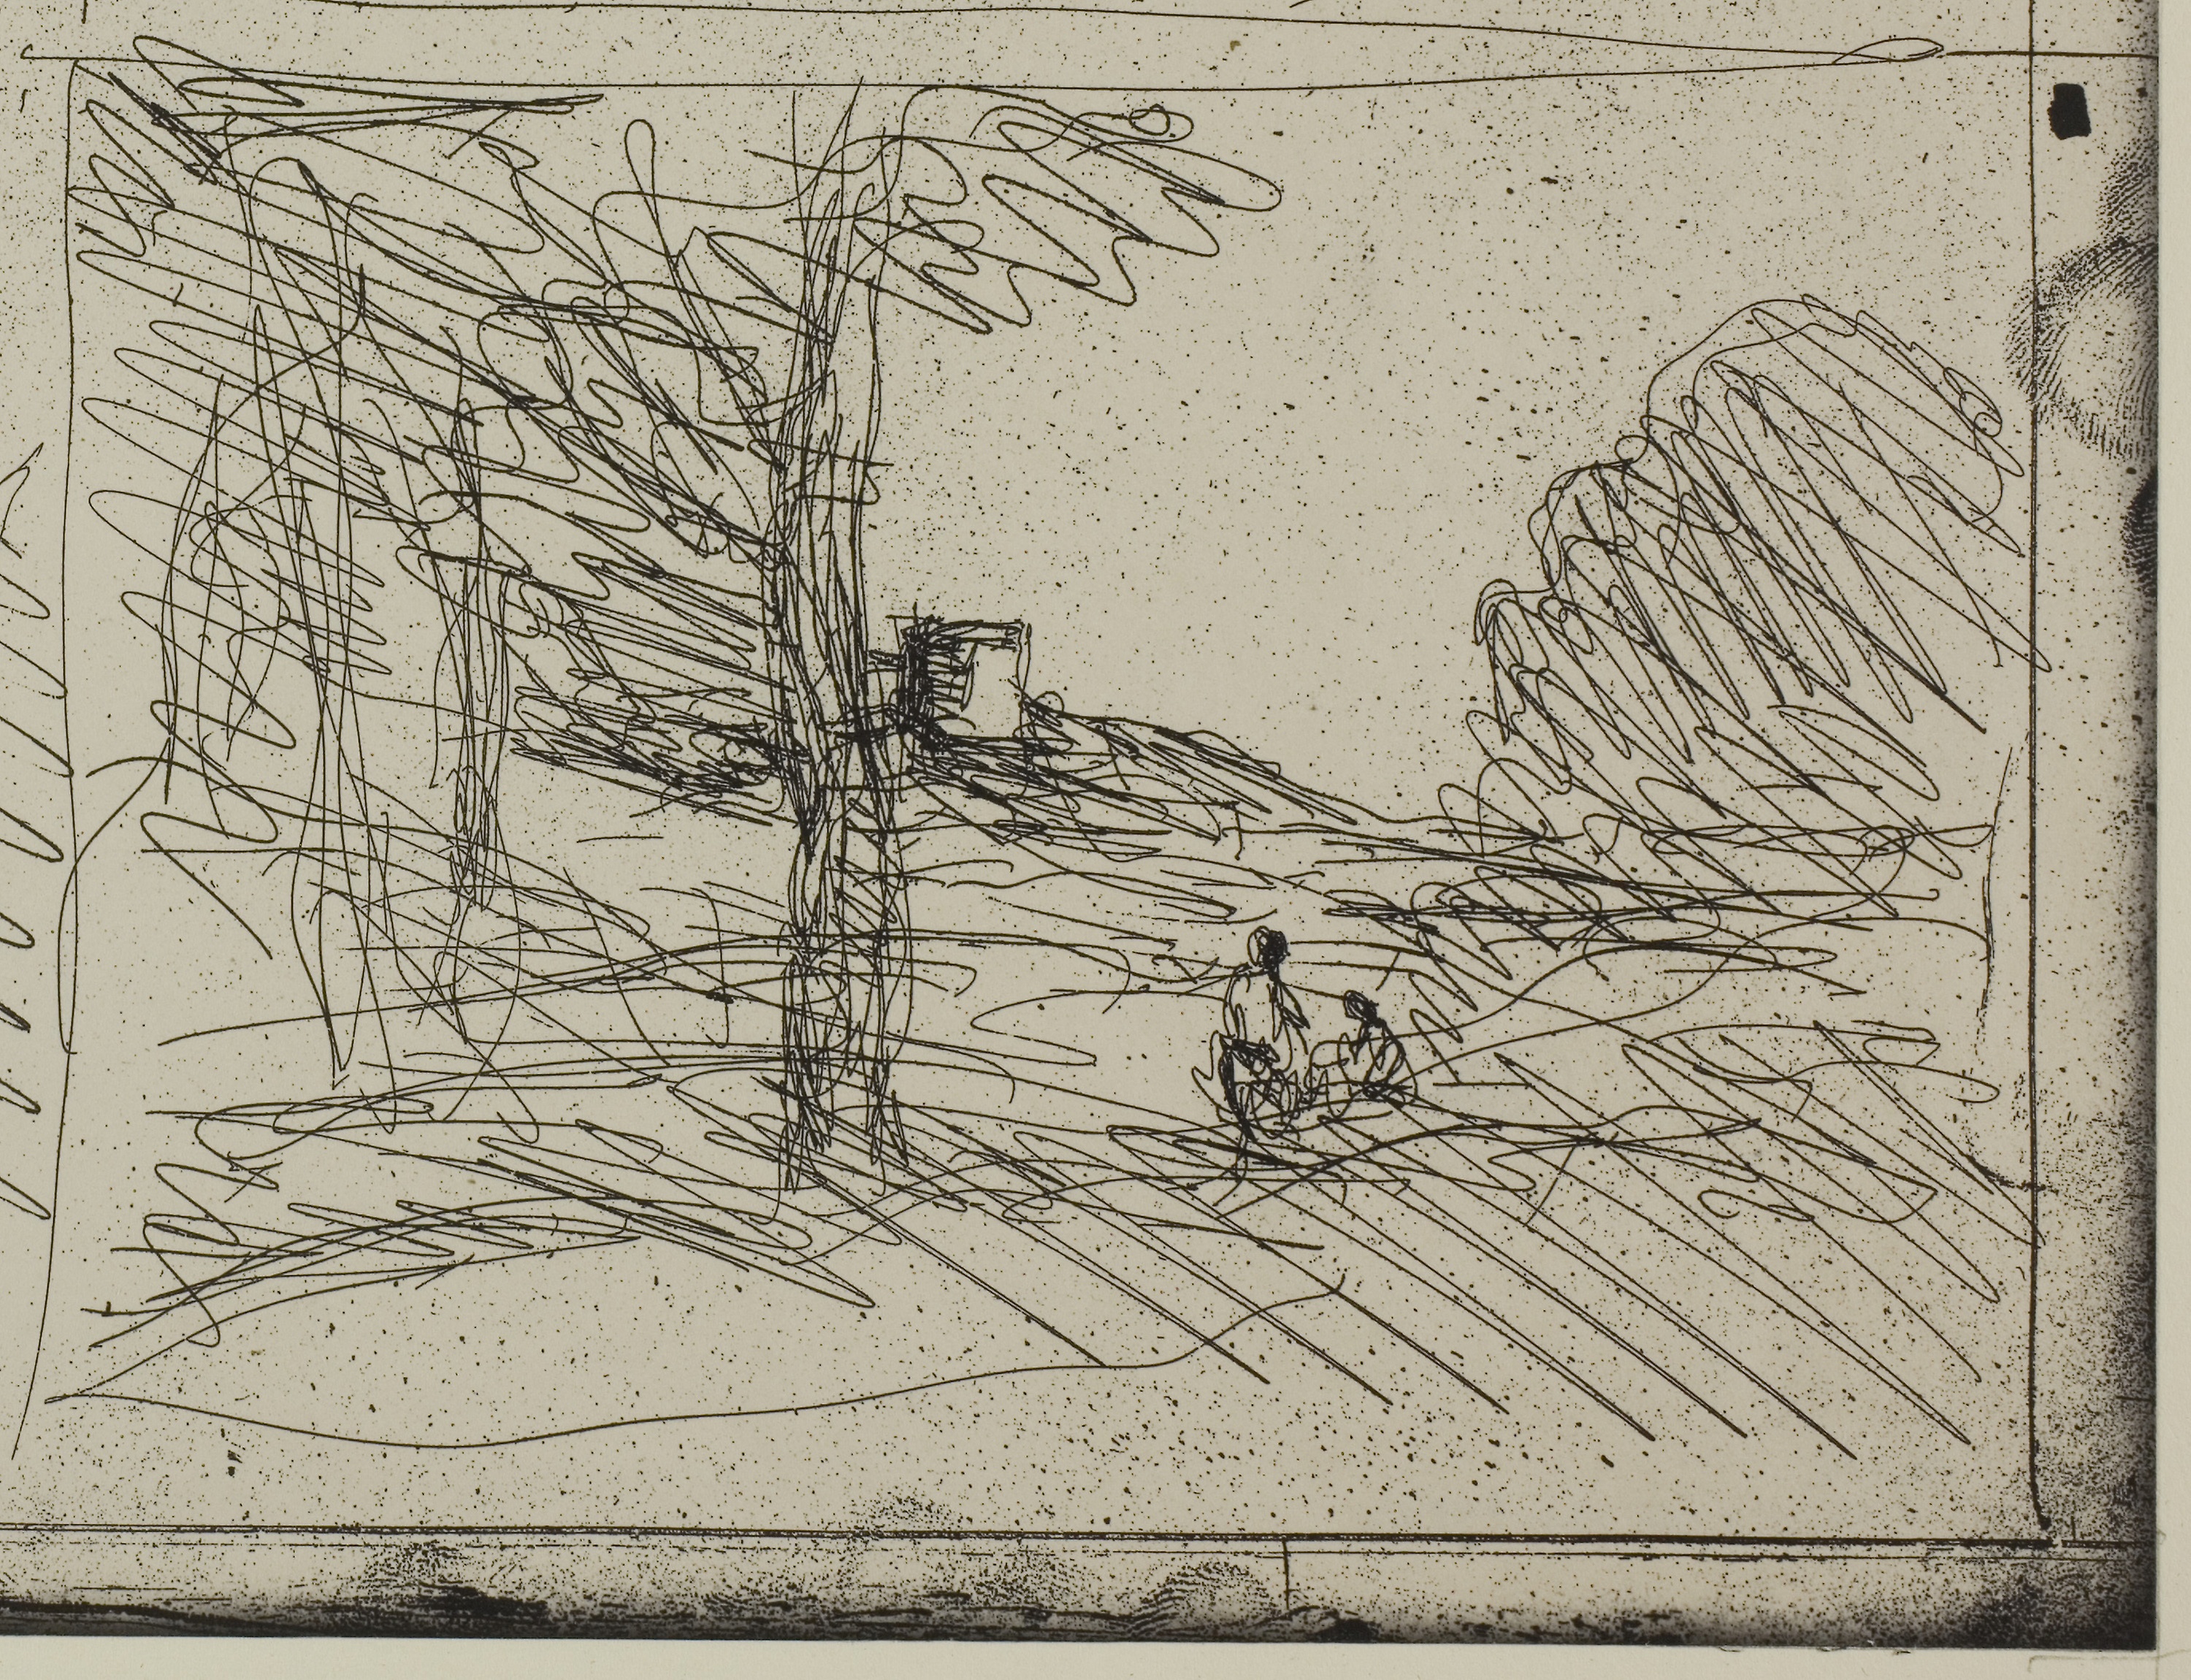
black and white, drawing, sketch, tree, artwork, monochrome, art, visual arts, history, angle, printmaking, illustration